Virgin Steele

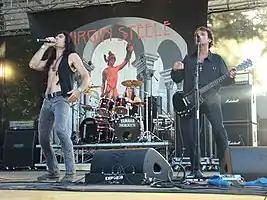
David DeFeis and Edward Pursino in 2007

Virgin Steele is an American heavy metal band from New York, originally formed in 1981.